Crayon

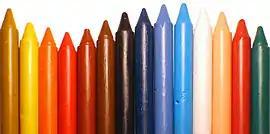
A colorful selection of crayons

A crayon (or wax pastel) is a stick of pigmented wax used for writing or drawing. Wax crayons differ from pastels, in which the pigment is mixed with a dry binder such as gum arabic, and from oil pastels, where the binder is a mixture of wax and oil.